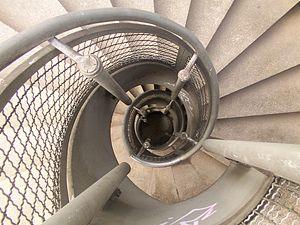
En mathématiques, une spirale est une courbe qui commence en un point central puis s'en éloigne de plus en plus, en même temps qu'elle tourne autour.